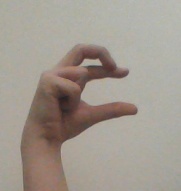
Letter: thal